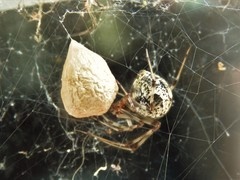
Species: Parasteatoda_tepidariorum